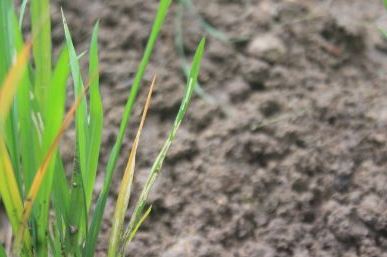
Disease: Tungro